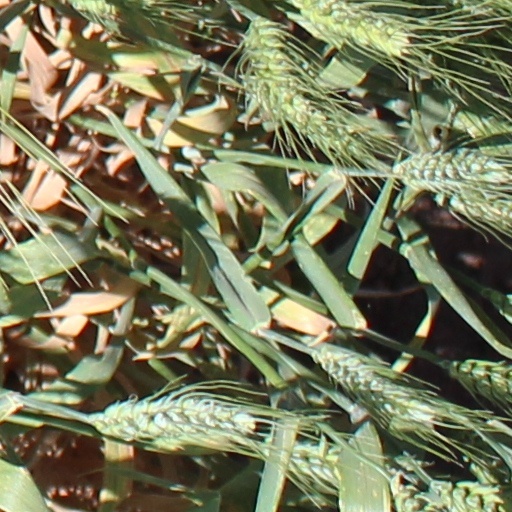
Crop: wheat